Artamonov (crater)

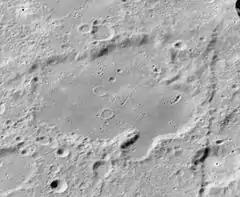
Oblique Apollo 16 mapping camera image (facing northwest)

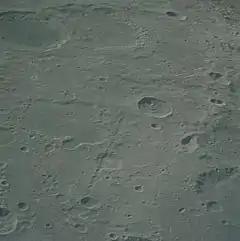
Oblique regional view from Apollo 16, showing Artamonov with Lomonosov, Maxwell, and Richardson at top

Artamonov is a lunar impact crater on the far side of the Moon. Its eroded outer rim does not have the circular shape of most lunar craters, but the overall shape of three or four merged craters. The largest is in the south, with smaller circular bulges to the north and east.